Beethoven Monument

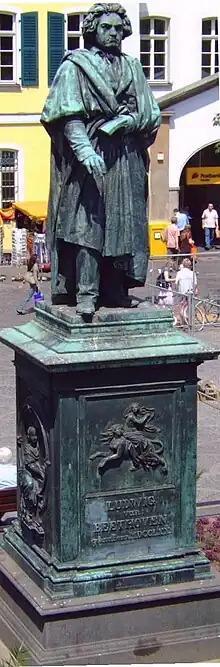
Beethoven Monument

The Beethoven Monument is a large bronze statue of Ludwig van Beethoven that stands on the Münsterplatz in Bonn, Beethoven's birthplace. It was unveiled on 12 August 1845, in honour of the 75th anniversary of the composer's birth.